Whitefriars, London

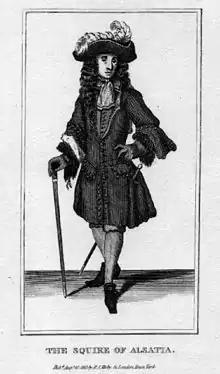
"The Squire of Alsatia", a dandy and rogue of restoration London, from Marcellus Laroon's series "The Cryes of London"

Alsatia was the name given to an area within Whitefriars that was once privileged as a sanctuary. It spanned from the Whitefriars monastery to the south of the west end of Fleet Street and adjacent to the Temple. Between the fifteenth and seventeenth centuries it was proofed against all but a writ of the Lord Chief Justice or of the Lords of the Privy Council, becoming a refuge for perpetrators of every grade of crime.